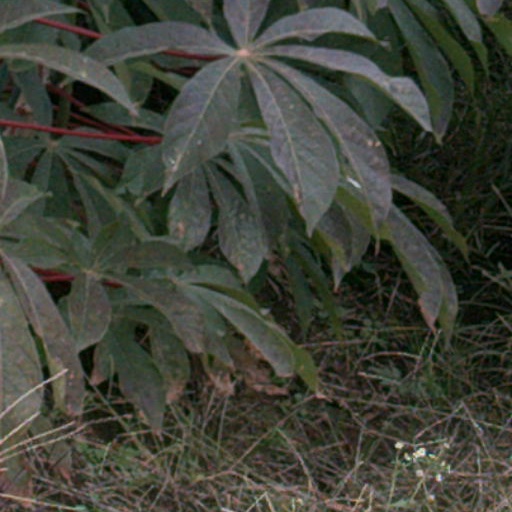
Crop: cassava